Portland spy ring

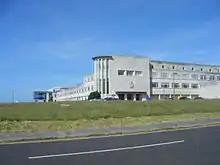
The former Admiralty Underwater Weapons Establishment on Portland

Soon after Houghton returned to Portland in 1953, he was contacted by Russian intelligence to continue his spying. To copy the documents, he was given a Minox camera measuring which he said "would easily pass as a cigarette lighter at a glance". Although he did not have access to sensitive information at first, he soon managed to access the sensitive records room by covering for staff over lunchtimes. He began providing documents to the Russians at what MI5 describe as a "prolific" rate: 1,927 pages of documents in 1954 and 1,768 in 1955. These included details of mechanisms to conceal the noise of propellers and detect high-speed submarines, details of HMS "Dreadnought" and the navy's ship-building programme. Houghton had been instructed by Lonsdale not to tell Gee about his activities. At agreed points Houghton drove to pubs in the Kingston upon Thames area at weekends, taking camera film with naval documents. He was often asked for specific areas needed, such as homing torpedoes and submarine detection. Houghton was paid bonuses for the amount of information he passed over; in December 1955, he was given £500. His annual salary that year was £741. Houghton was profligate with his money. Despite a salary of less than £15 a week, he spent approximately £20 a week on drink in various local pubs, paid cash for a Renault Dauphine and £150 for a radiogram.